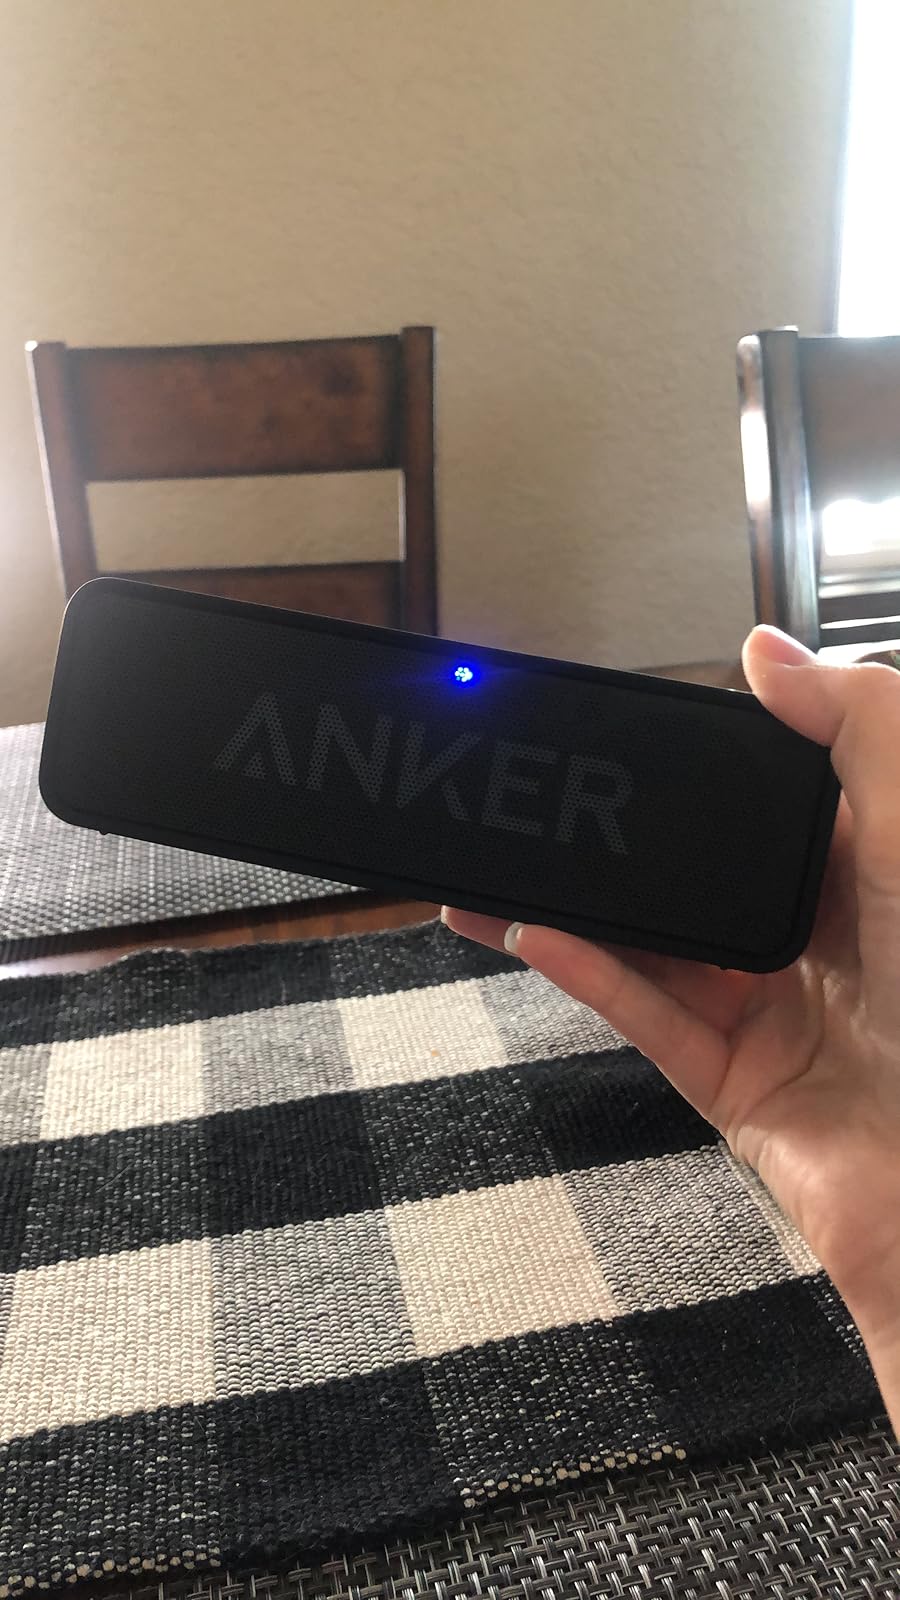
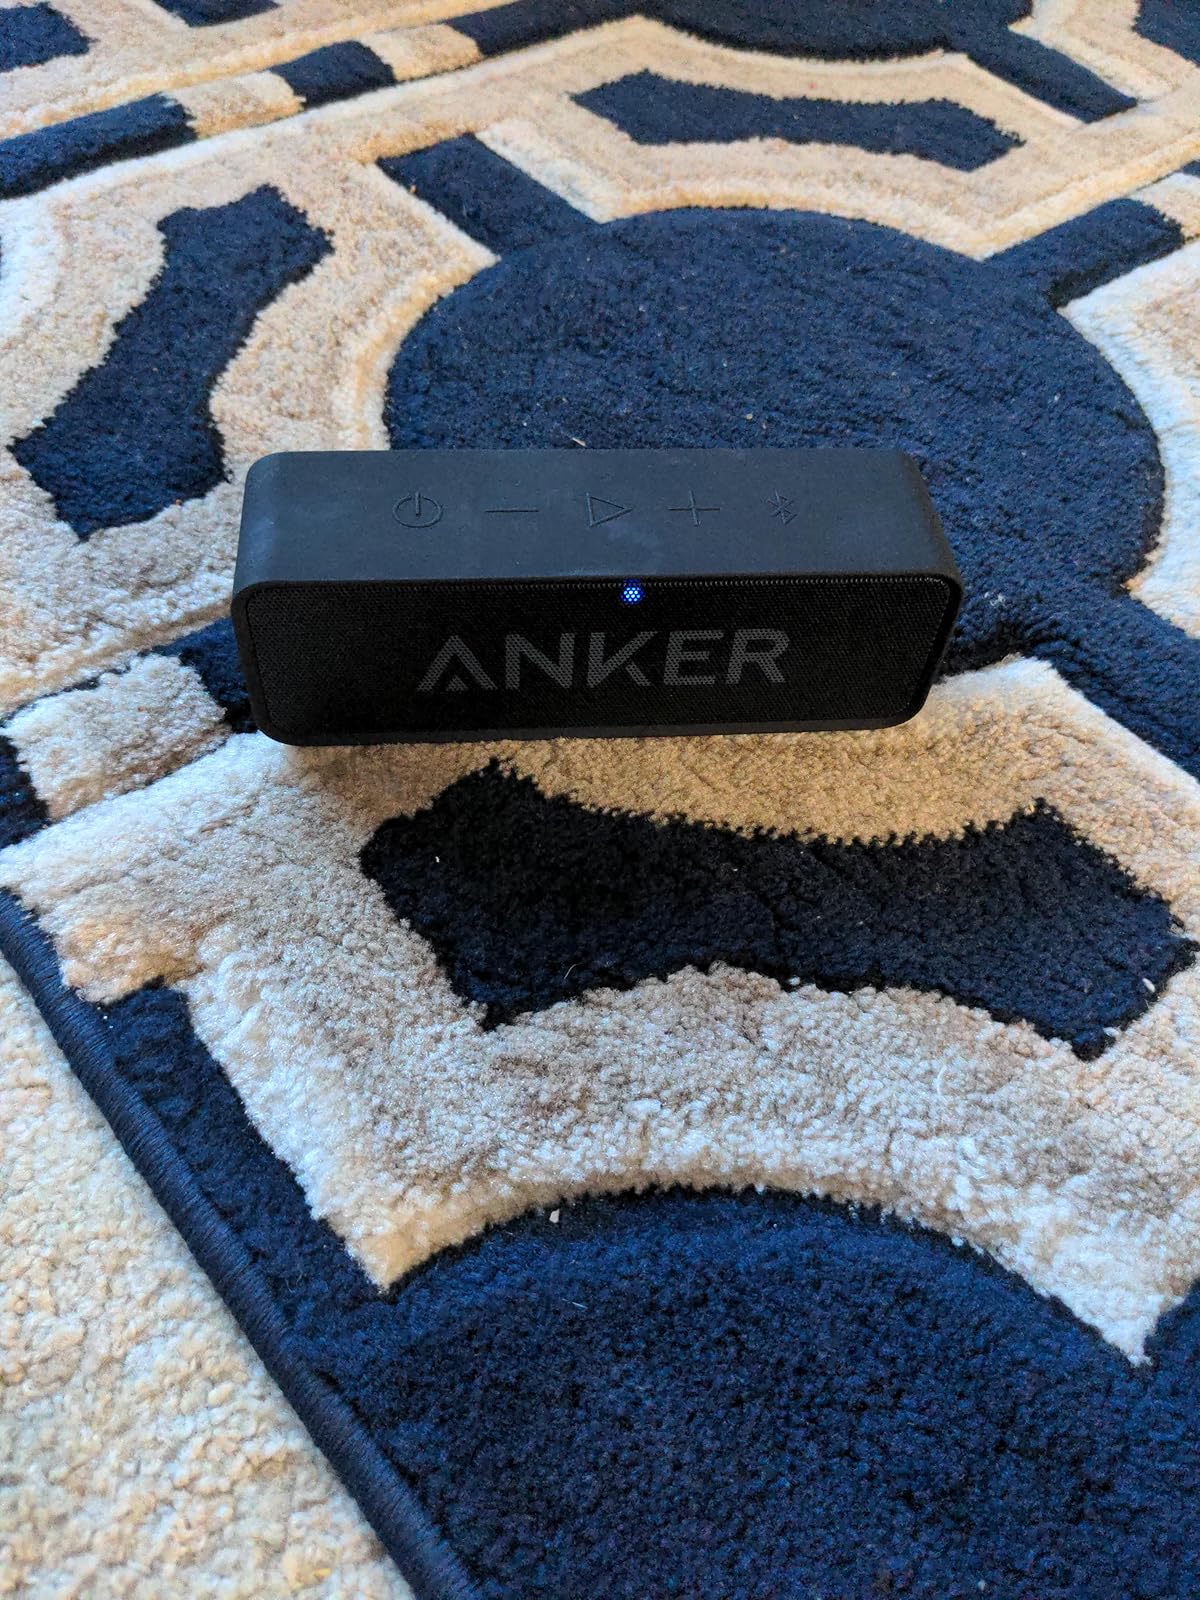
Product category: speaker
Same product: yes